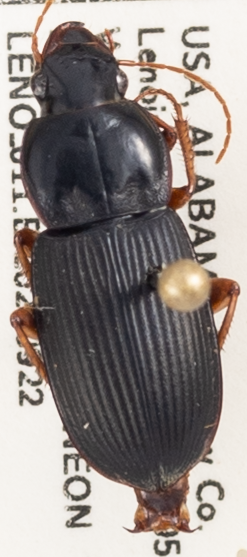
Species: Harpalus vagans
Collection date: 2021-09-22
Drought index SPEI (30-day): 1.69
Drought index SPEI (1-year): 2.09
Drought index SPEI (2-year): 2.09